Museo de Bellas Artes de Álava

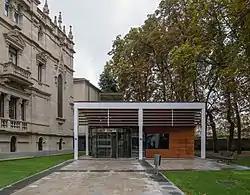
View of the 2001 additions, with the new entrance

The tour begins in the rooms of the ground floor dedicated to Basque art from 1850 to 1950, where you can see the evolution of the painting on the basis of pioneering artists such as Juan Angel Sáez (1811–1873), Antonio Lecuona, Eduardo Zamacois y Zabala and Jose Etxenagusia, among others. The display continues with the works of innovative artists such as Adolfo Guiard, Darío de Regoyos and Juan de Echevarría, to the most outstanding artists of the period prior to the outbreak of the civil war, such as Julián de Tellaeche (1884–1957).